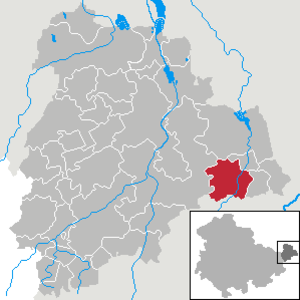
Ziegelheim est une commune allemande de l'est du Land de Thuringe située dans l'arrondissement du Pays-d'Altenbourg. Ziegelheim fait partie de la Communauté d'administration de la Wiera. Jusqu'en 1952 la commune a fait partie du Land de Saxe.